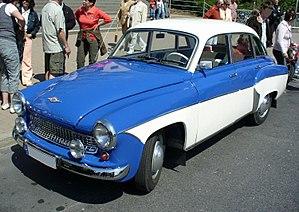
Wartburg est un ancien constructeur automobile est-allemand, fondé en 1955 sous le nom d’AWE. L’usine de la marque, située à Eisenach, produisait auparavant des BMW, rebaptisées EMW à partir de 1952.